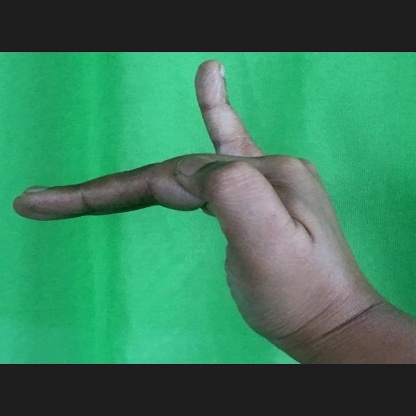
Mudra: Hamsapaksha